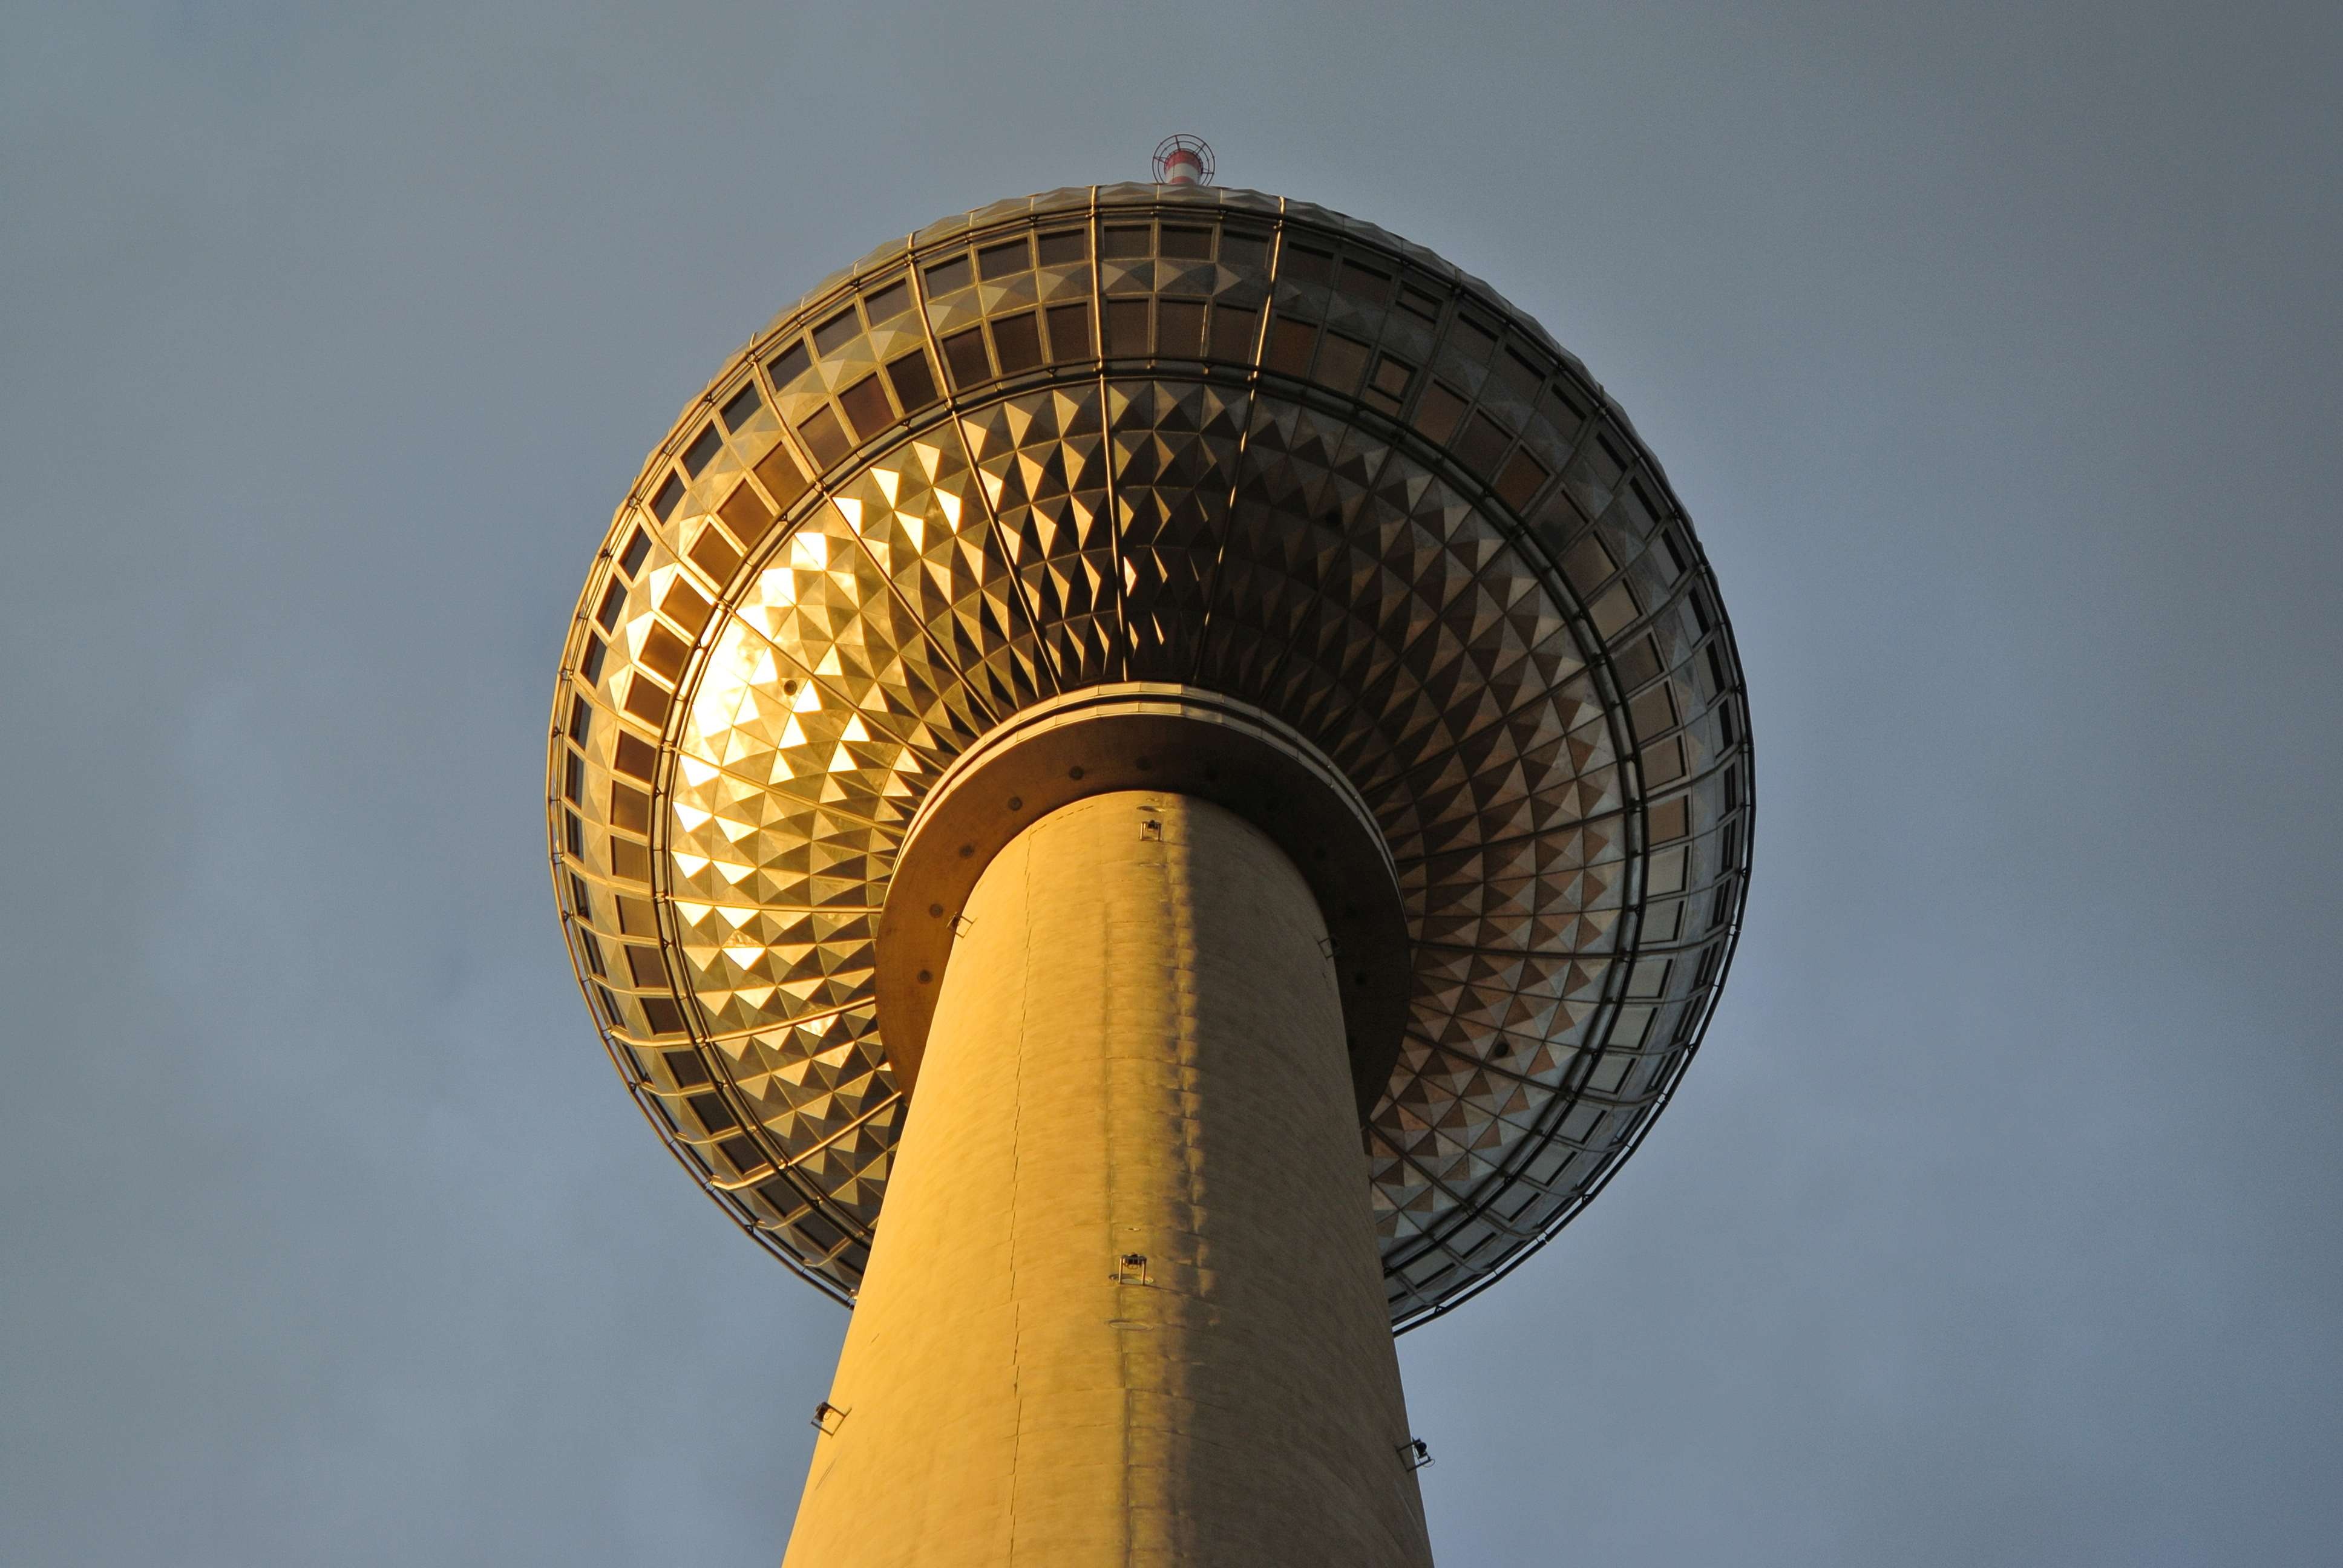
light, architecture, structure, spiral, skyscraper, reflection, tower, lighting, circle, symmetry, ball, berlin, shape, tv tower, atmosphere of earth